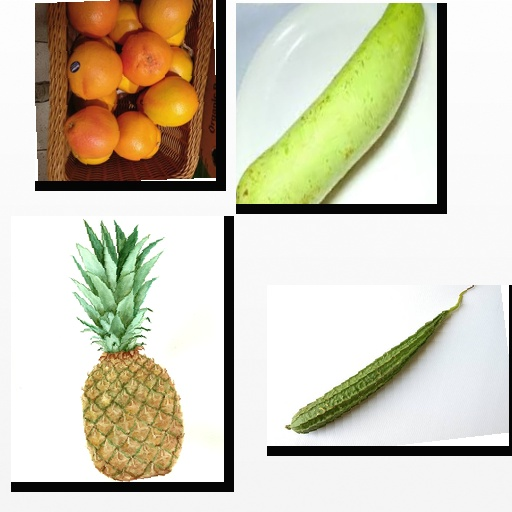
Food items: ridge_gourd, pineapple, bottle_gourd, red_grapefruit